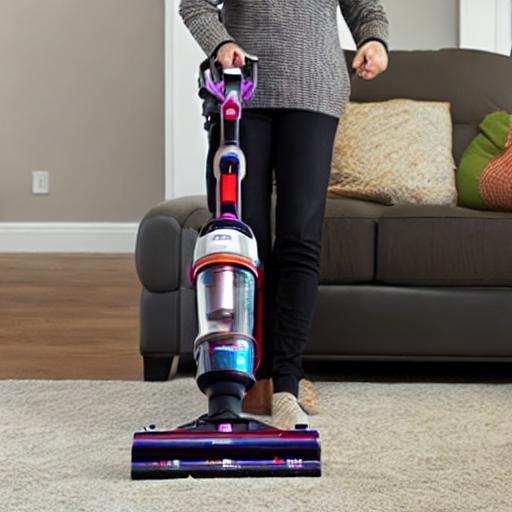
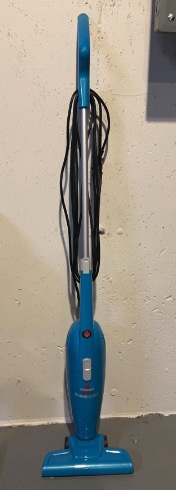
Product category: items_vacuum
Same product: no